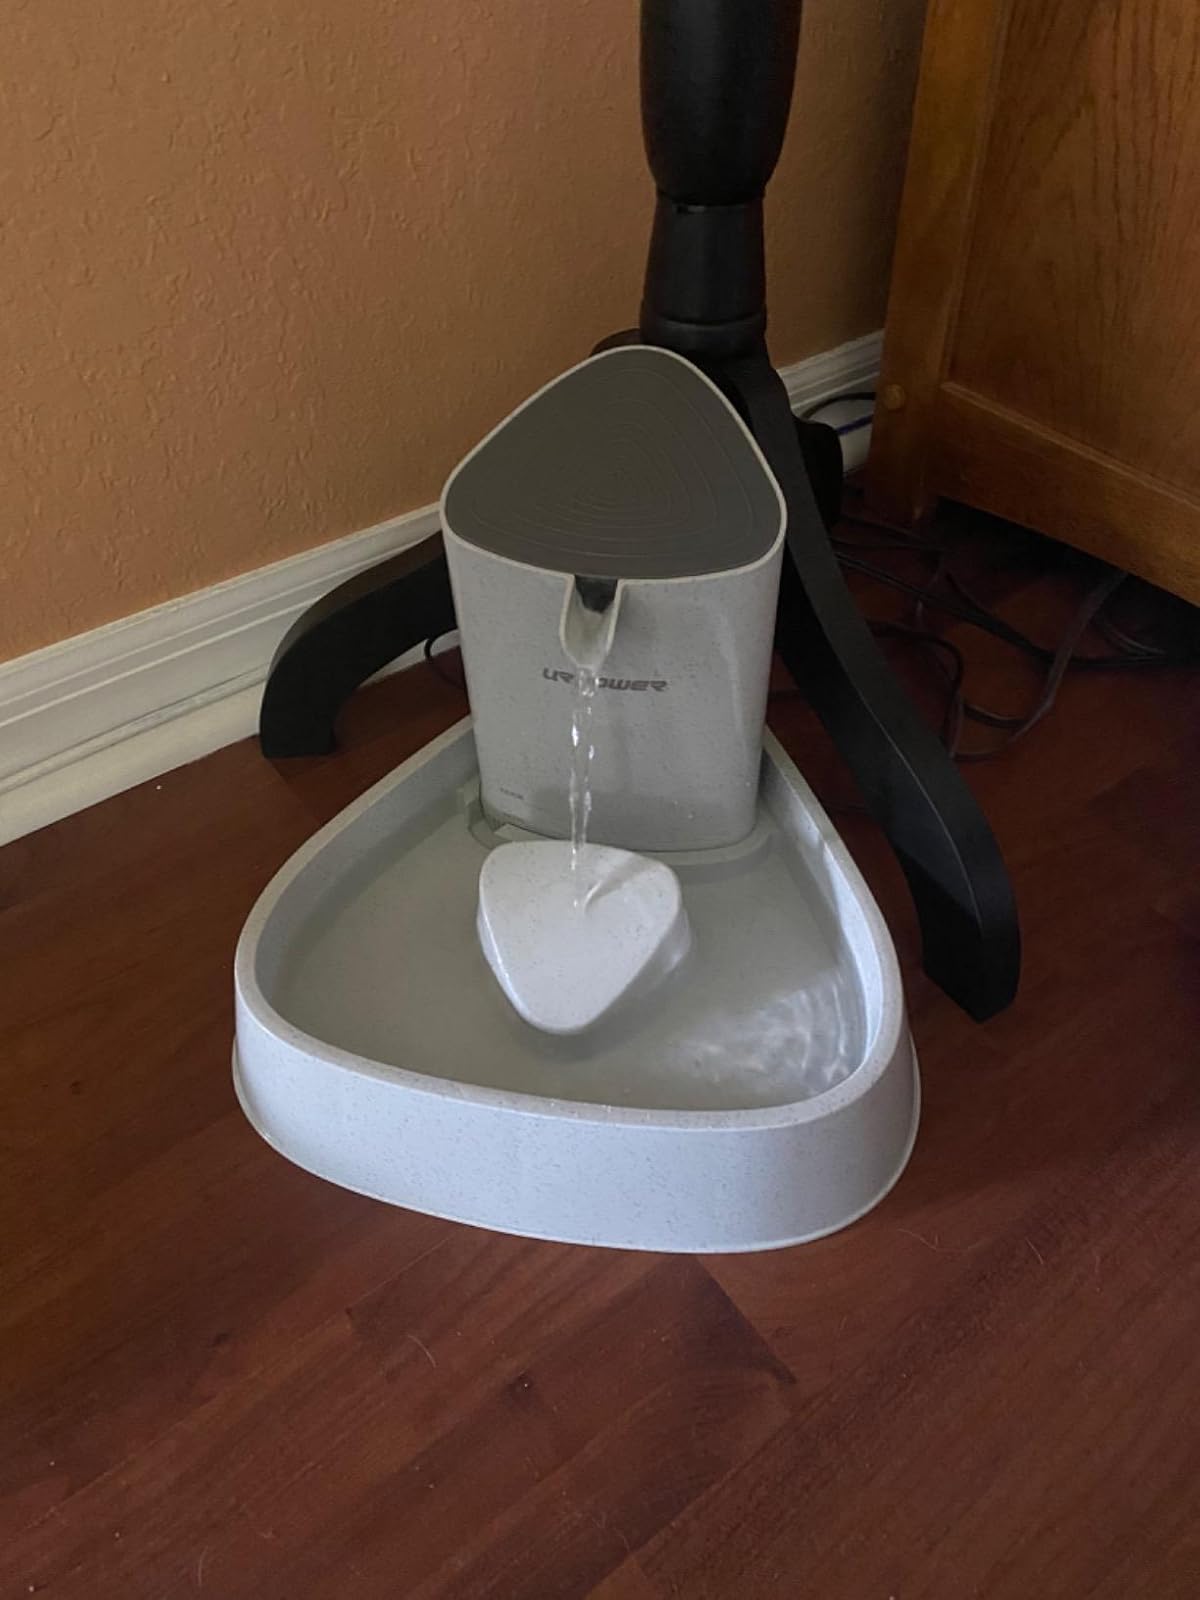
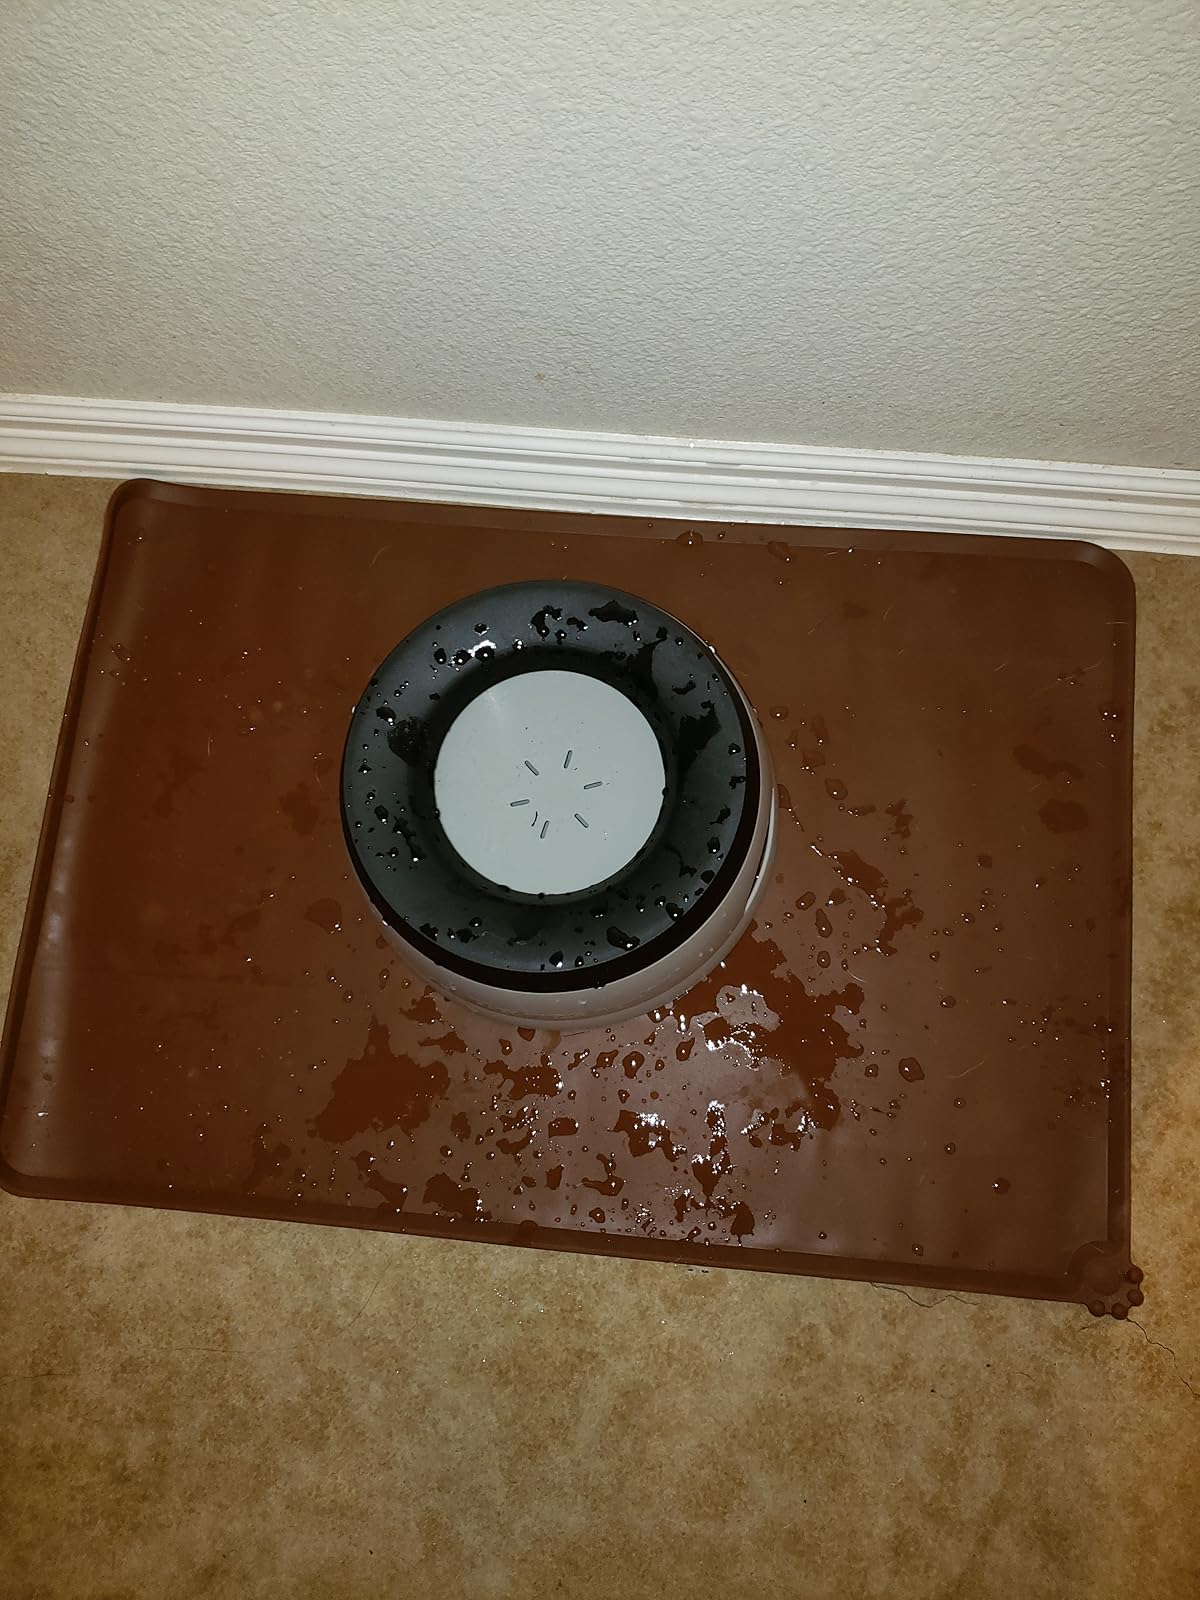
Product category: items_bowl
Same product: no